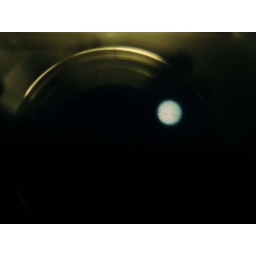
The moon from moving train with the camera left on macro so it focused on it's own reflection in the window